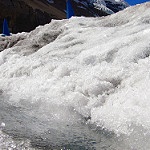
Label: glacier